Joakim Noah

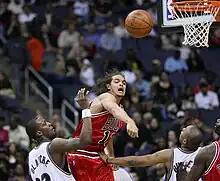
Noah with the Bulls in February 2009

Noah averaged 6.7 points and 7.6 rebounds per game during the 2008–09 regular season. Noah played a key role in Game 6 of the 2009 Eastern Conference first-round playoff series between the Bulls and the Boston Celtics. In the final minute of the game's third overtime period, with the score tied at 123–123, he stole the ball from Paul Pierce and dribbled down the court (unusual for a center) for a dunk, drawing Pierce's sixth foul in the process. The Bulls went on to win the game 128–127, though they would lose the series in Game 7.